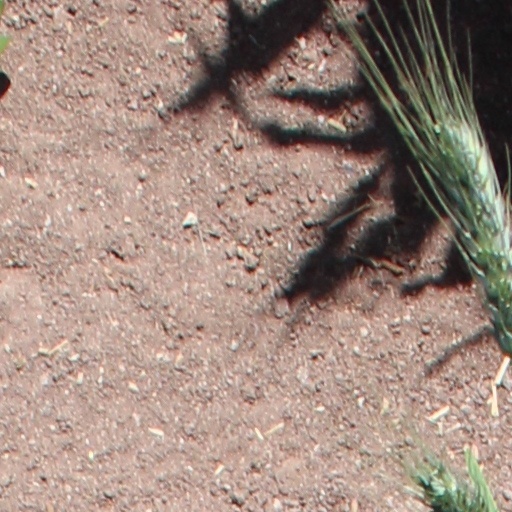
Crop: wheat